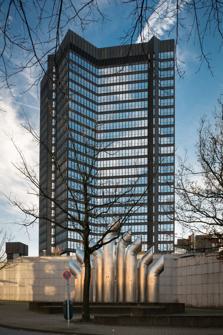
Building: Essen City Hall
Country: Germany
Year built: 1979
Town hall of Essen, Germany Essen City Hall Rathaus Essen General information Type Government offices Architectural style International Style Location Porscheplatz Essen , Germany Coordinates 51°27′29″N 7°00′58″E / 51.45806°N 7.01611°E / 51.45806; 7.01611 Completed 1979 Cost DM 189 million Height Antenna spire 115 m (377 ft) Roof 106 m (348 ft) Technical details Floor count 23 Floor area 69,000 m 2 (740,000 sq ft) References Essen City Hall ( German : Rathaus Essen ) is a 23- storey , 106 m (348 ft) skyscraper in Essen , Germany . When completed on 1 July 1979, it was one of the tallest city halls in Europe and is currently after New Town Hall (Leipzig) and Hamburg City Hall the third tallest city hall in Germany. From the 22nd floor at a height of around 100 meters, a visitor area offers a view over the city and part of the Ruhr area. The building has the floor plan of a Y, but its view is impaired by the subsequent addition of several escape staircases, which had to be attached to the outside on the north and east sides as they had not been taken into account in the planning. 60,000 cubic meters of concrete, 6,500 tons of structural steel and over 360 kilometers of power cables were used in the construction of the building. In addition, 15,000 fluorescent lamps, 3,285 windows and 2,100 doors were installed. The 330,000 cubic meters of enclosed space contain 69,000 square meters of office space, a parliamentary area, over 700 parking spaces in a multi-storey underground car park, the theater in the town hall, which opened on the first floor in 1991, and various technical rooms. The town hall offers around 1900 workplaces. The sandstone sculptures of Saints Cosmas and Damian, created by Heinrich Kröger, who are also the patron saints of the city of Essen, which were already in the stepped gable of the old town hall on the market square, are located in the entrance area of the town hall in the town hall gallery. On October 24, 2018, the entire building had to be evacuated for the first time. The reason for this was that it was no longer safe to travel due to a total power failure caused by a technical defect. The emergency lighting, emergency elevators and telephone system were also affected. Operations were resumed the following day after the fault had been rectified. References